Mariana Rodríguez Cantú

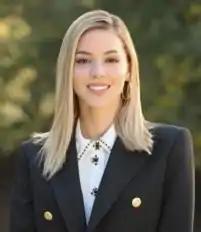
Rodríguez Cantú in 2021

Mariana Rodríguez Cantú (born 10 August 1995) is a Mexican businesswoman, influencer, model, and politician who is currently the Head of Amar a Nuevo León. She is the owner of the Mar Cosmetics brand.